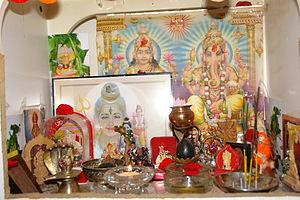
Les rituels dans l'hindouisme, sont plusieurs pratiques religieuses quotidiennes. Les hindous réalisent ces rituels chez eux ou dans des temples ; ils varient selon les régions, les villages et les croyances. La puja, le yajna sont des rituels antiques qui ont toujours lieu.